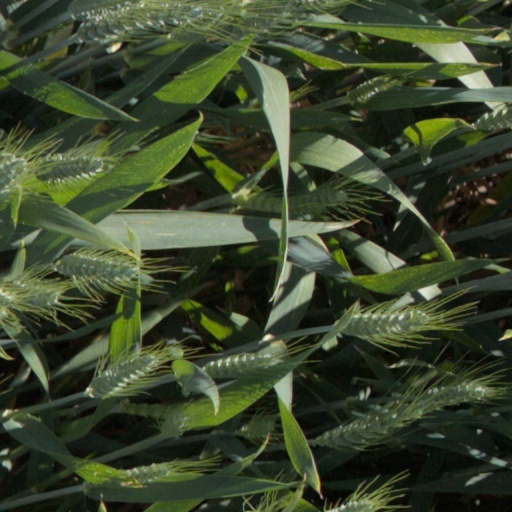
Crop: wheat